Kamsa

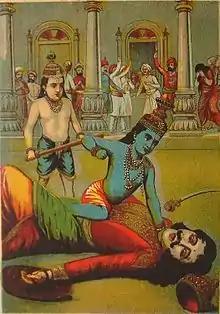
Krishna slays Kamsa

Kamsa was the tyrant ruler of the Vrishni kingdom, with its capital at Mathura. He is variously described in Hindu literature as either a human or an asura; The Puranas describe him as an asura, while the Harivamśa describes him as an asura reborn in the body of a man. His royal house was called Bhoja; thus, another of his names was Bhojapati. He was the cousin of Devaki, the mother of the deity Krishna; Krishna ultimately fulfilled a prophecy by slaying Kamsa.